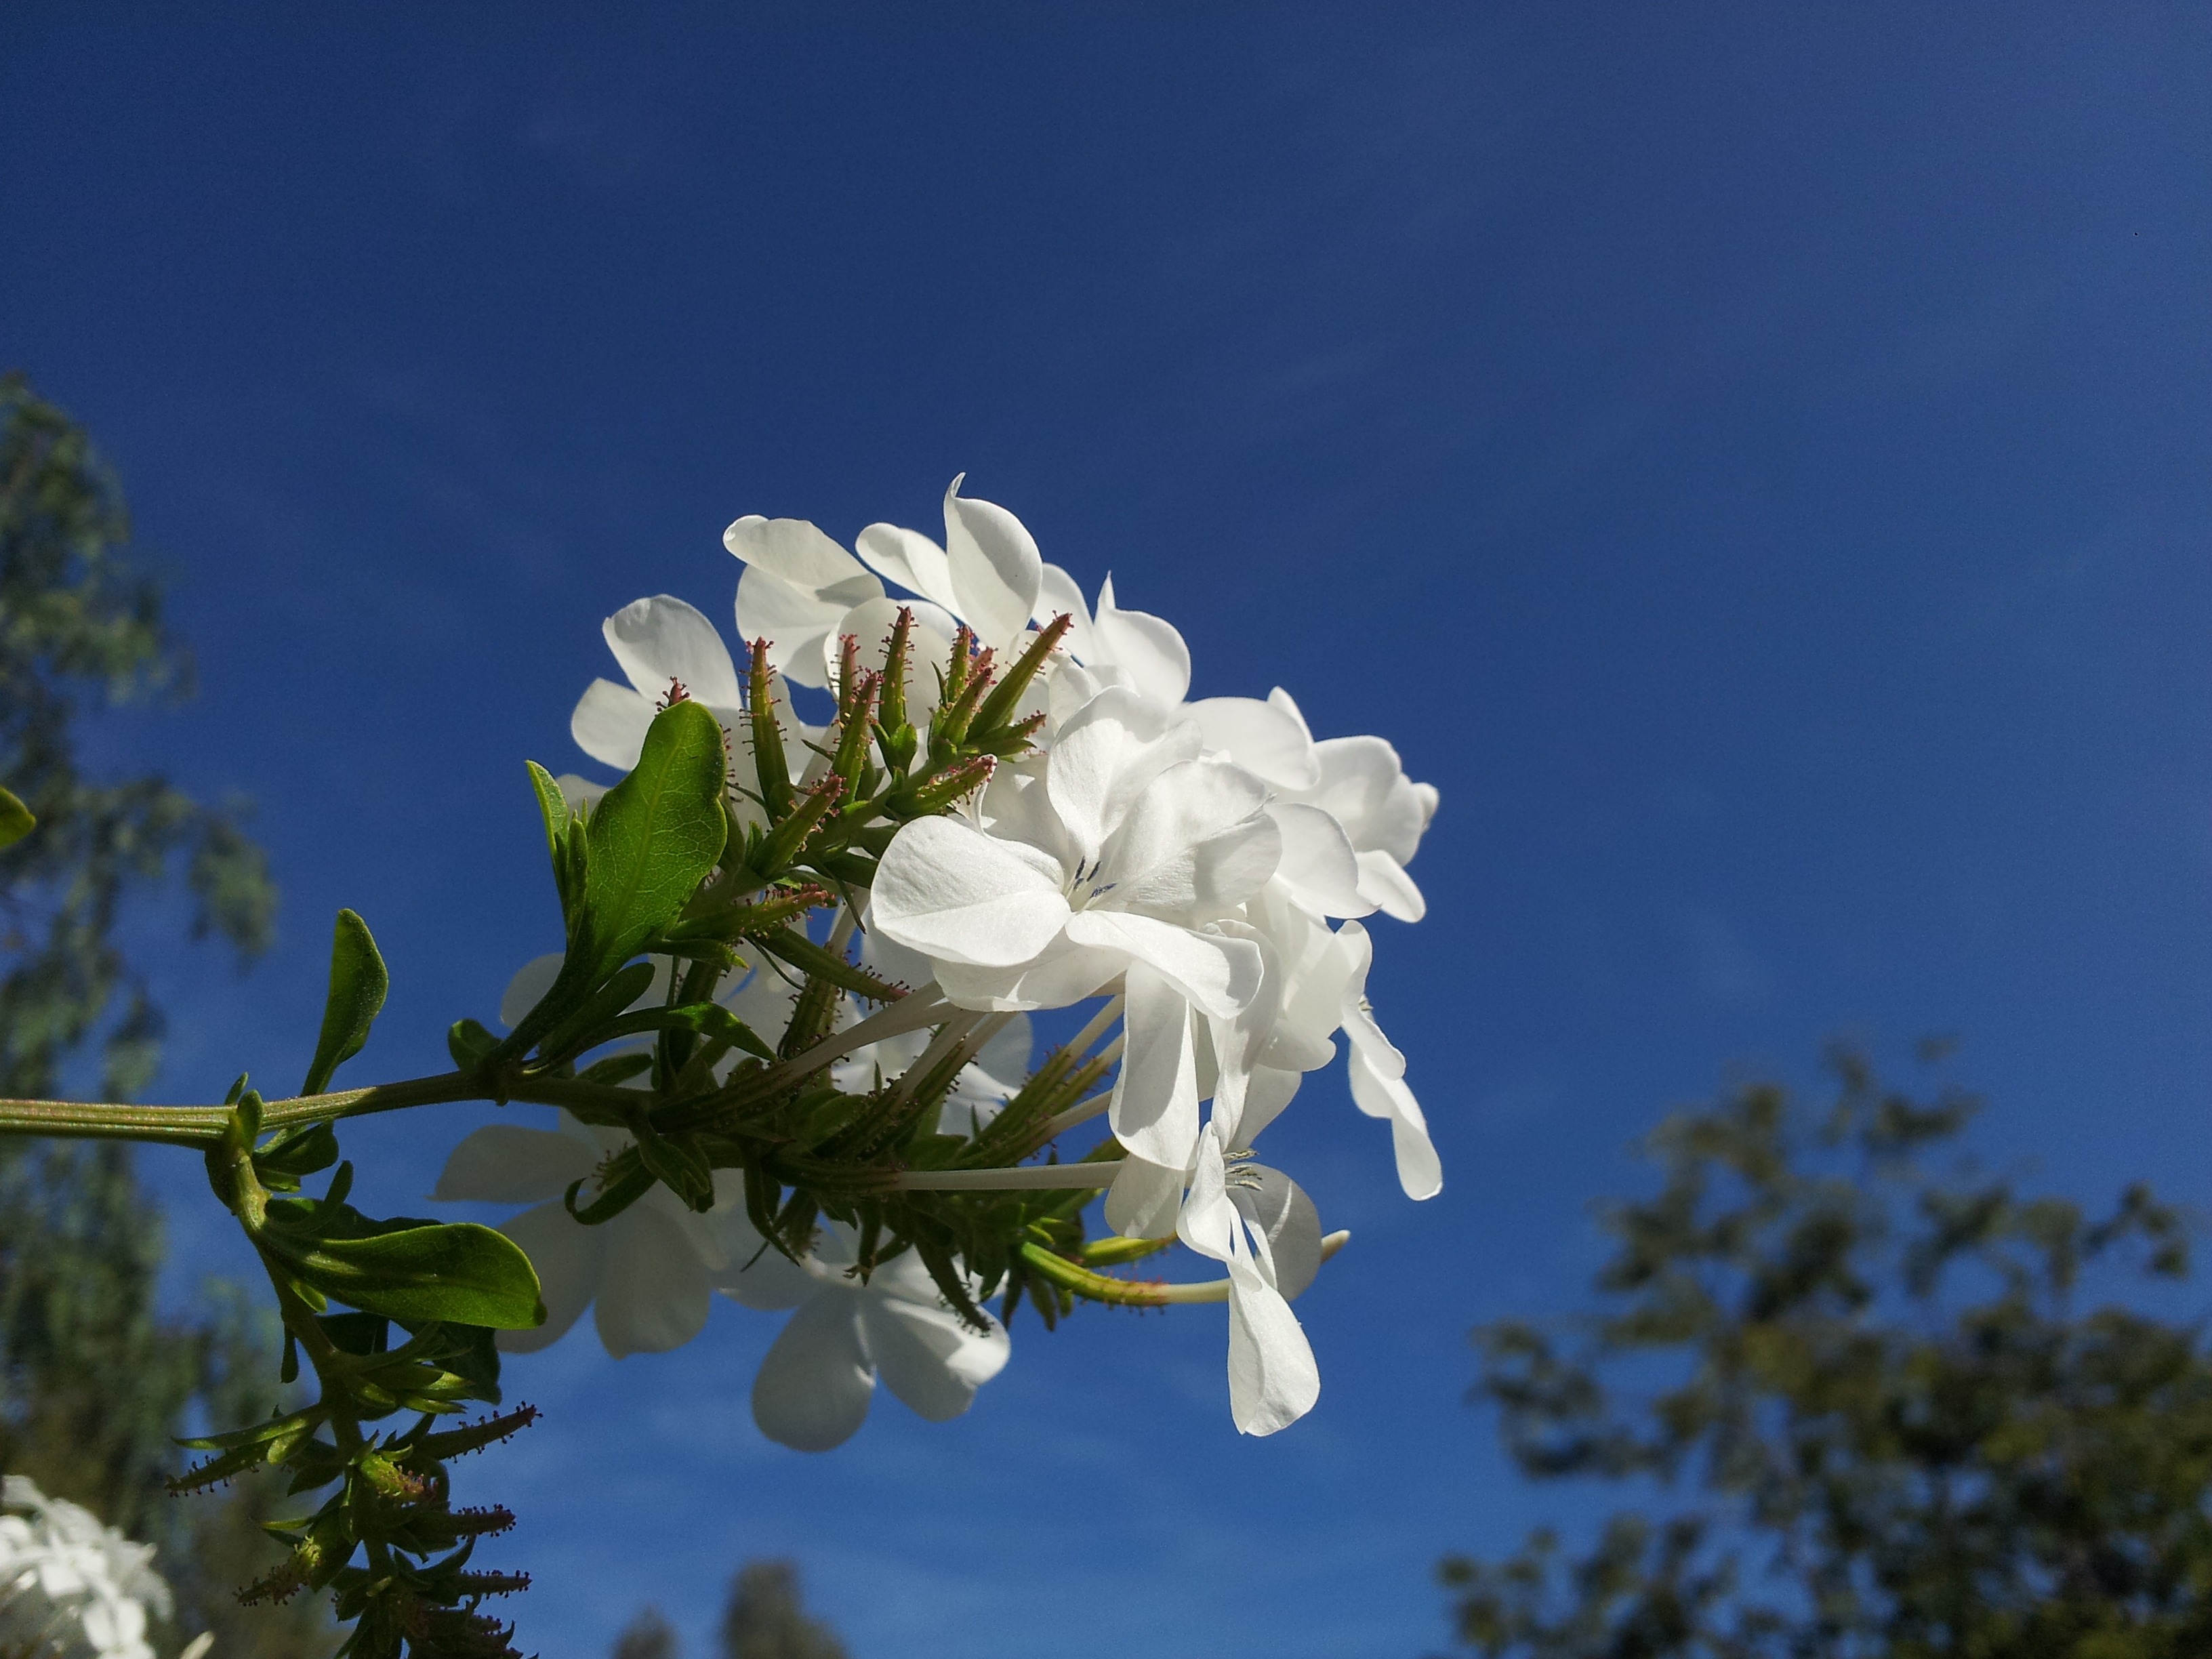
tree, nature, branch, blossom, plant, sky, meadow, stem, sunlight, leaf, flower, petal, bloom, floral, environment, herb, natural, botany, blue, agriculture, flora, botanical, blue sky, wildflower, outdoors, vegetation, shrub, horticulture, organic, macro photography, flowering plant, land plant